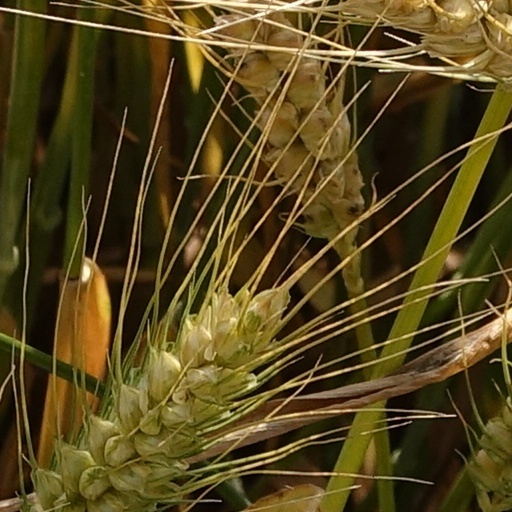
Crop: wheat